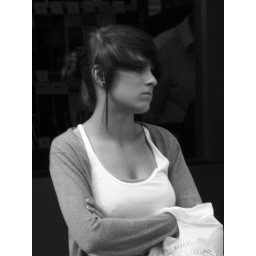
Girl in black and white